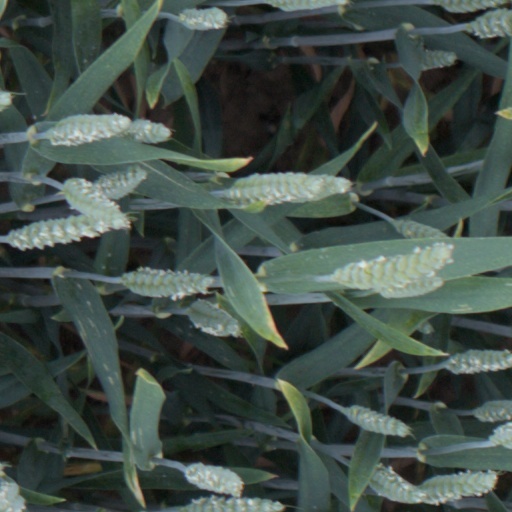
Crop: wheat